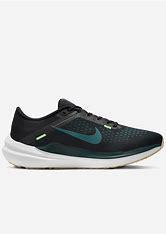
Brand: Nike
Model: Winflo 10